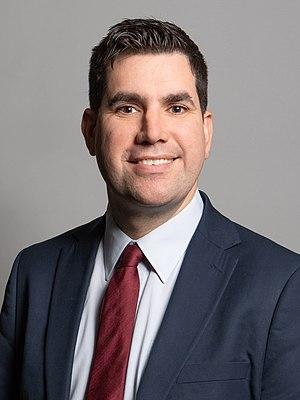
Richard Burgon, né le 19 septembre 1980 à Leeds, est un homme politique britannique, membre du Parti travailliste.
Le Lord Chancelier de l'ombre fait partie du cabinet fantôme. L'actuel Lord Chancelier de l'ombre est David Lammy.
Le secrétaire d'État à la Justice de l'ombre est le membre du cabinet fantôme du Royaume-Uni qui et chargé de la politique de l'opposition sur la justice. L'actuel secrétaire de l'ombre est David Lammy MP.